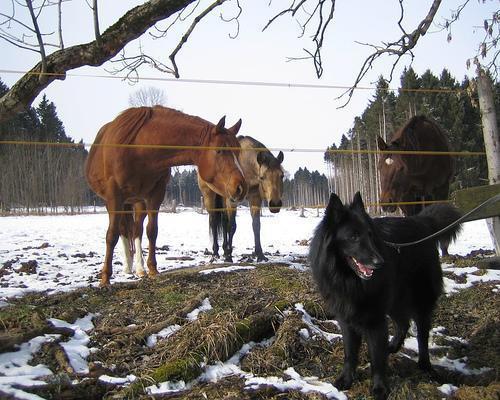
groenendael